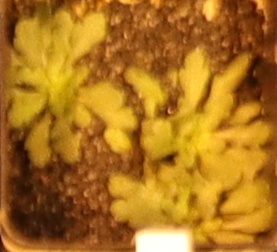
Label: Horseweed